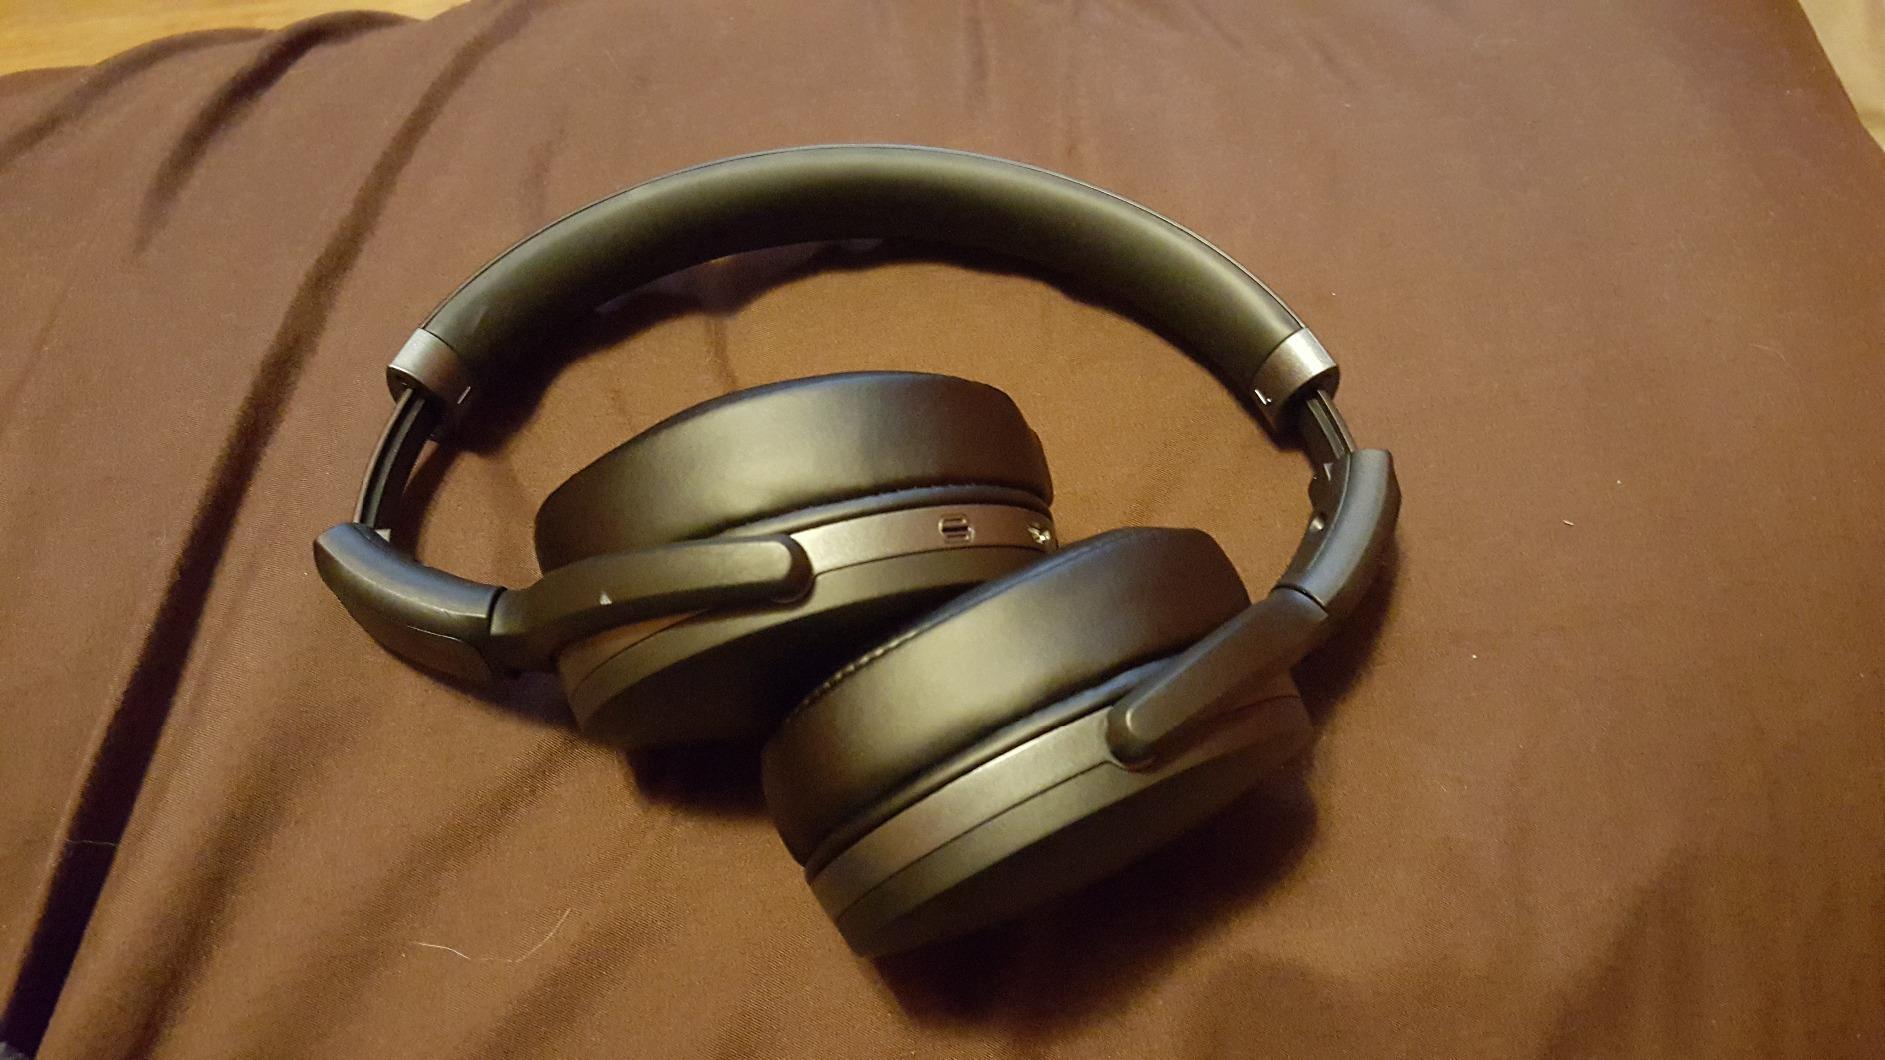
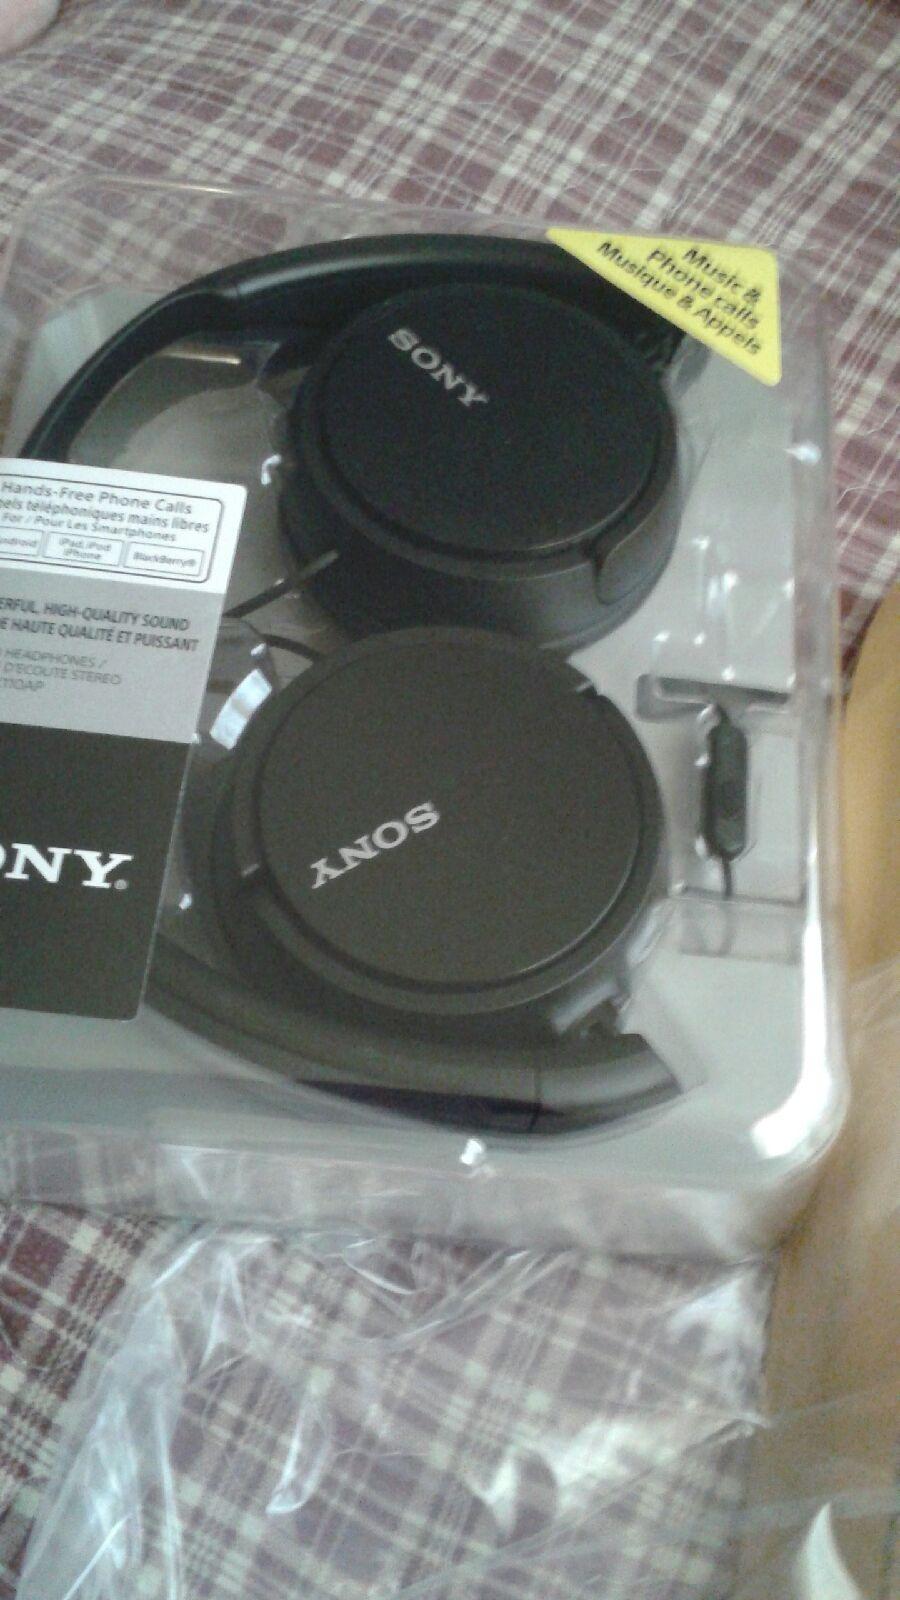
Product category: headphones
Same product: no